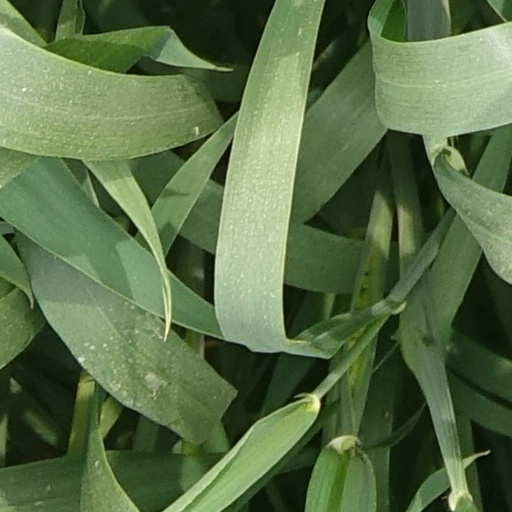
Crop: wheat